2001 Carolina Panthers season

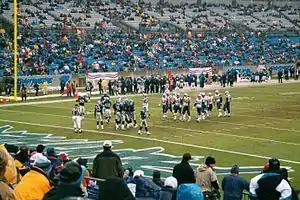
The New England Patriots at Carolina in Week 17 on January 6, 2002

The 2001 Carolina Panthers season was the franchise's 7th season in the National Football League (NFL) and the 3rd and final under head coach George Seifert. They tried to improve upon their 7–9 record in 2000, and make it to the playoffs for the second time in franchise history; however, the Panthers instead suffered one of the worst seasons in NFL history, en route to going 1–15.